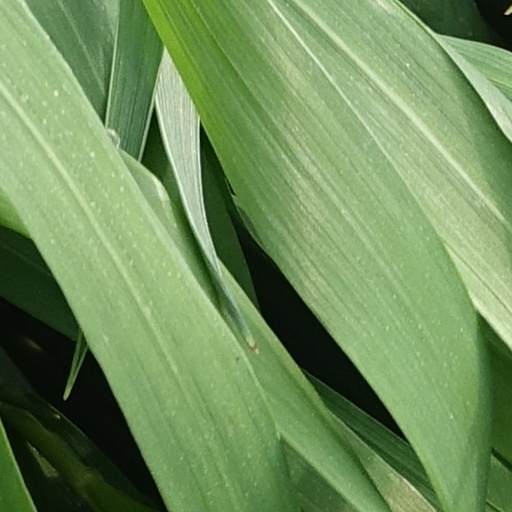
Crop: wheat